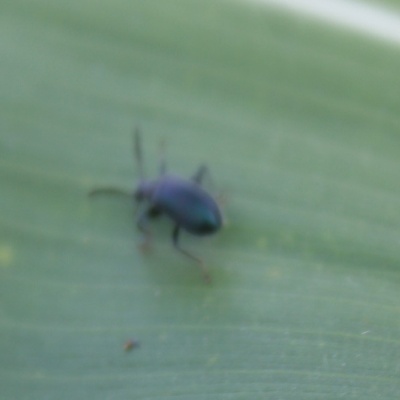
Crop: Maize
Condition: leaf beetle